Air Djibouti

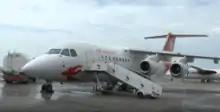
An Air Djibouti British Aerospace 146 at the Aden Adde International Airport (2016)

Air Djibouti relaunched service in 2015 using a wet-leased Fokker 27. In 2016, the company leased a Boeing 737-400 from Cardiff Aviation, which was the first aircraft the new airline operated. Air Djibouti later entered a wet-lease for a BAe 146-300. By September 2017, all three aircraft had been returned to their lessors.